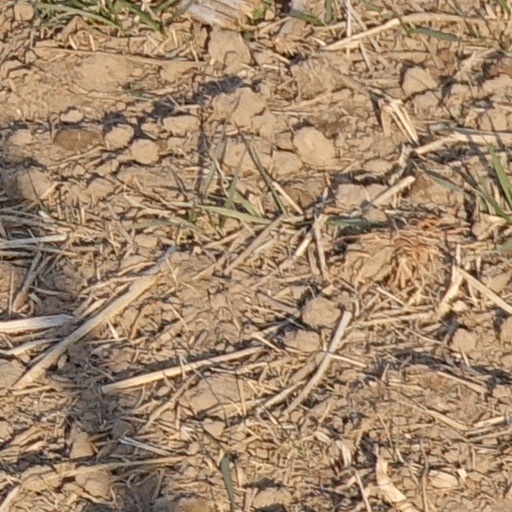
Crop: wheat